Answer in natural language. How many DiningTables are visible in the scene? Choose between the following options: 4, 0, 2, 1 or 3
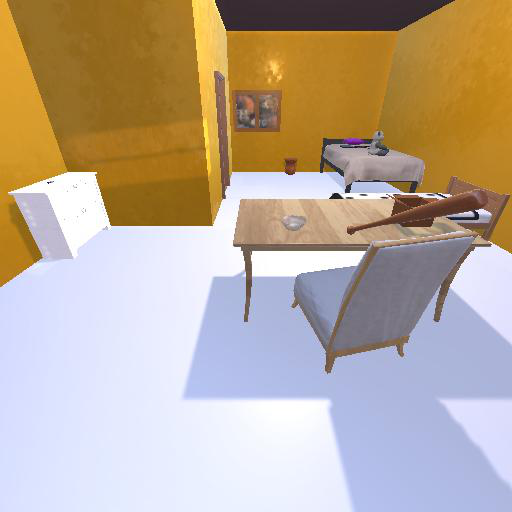
<answer>1</answer>